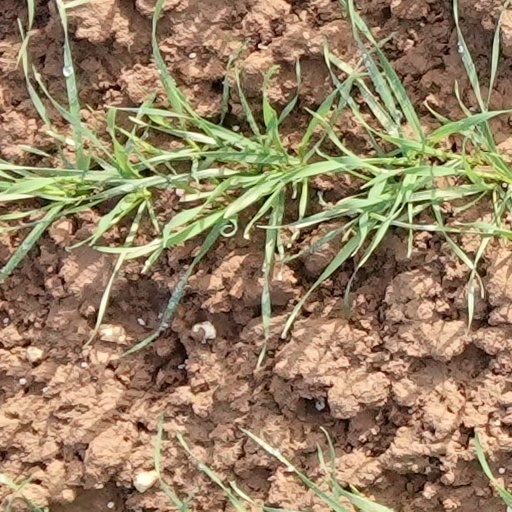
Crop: wheat